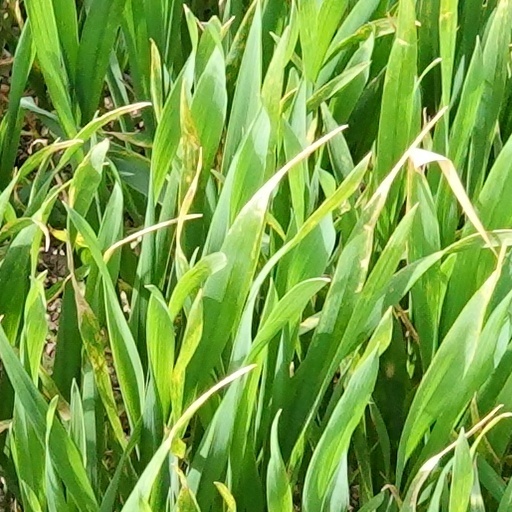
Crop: wheat